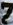
Number: 7